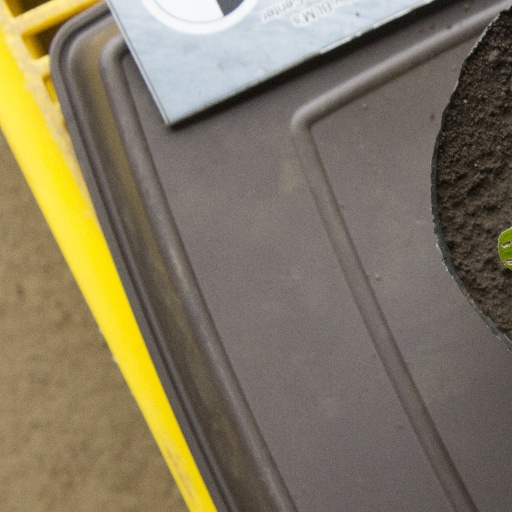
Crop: soybean